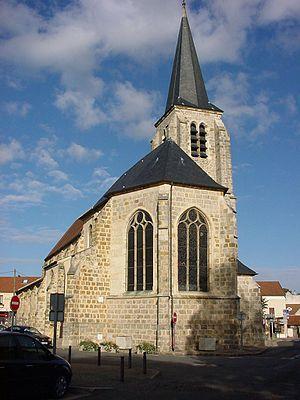
Guyancourt Eglise Saint Victor
L'église Saint-Victor est une église gothique construite dans le centre ville de Guyancourt. Elle est dédiée à saint Victor, soldat romain, martyr, mort le 21 juillet 303 à Marseille.